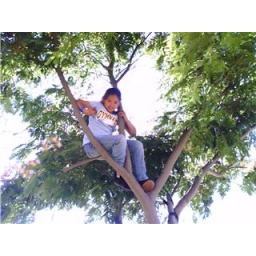
Chi up in Auntie Julie's tree out front, she loves being up in the trees and no one knowing she's there.